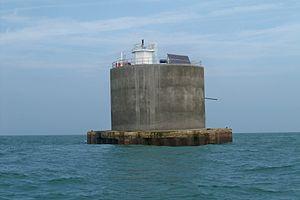
Le Tout de Nab apres les reparations 2012